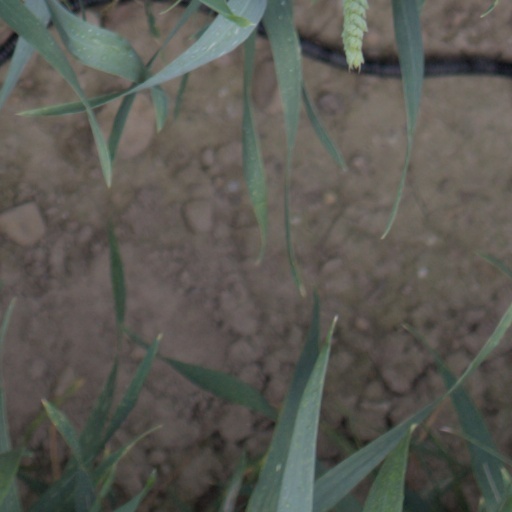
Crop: wheat